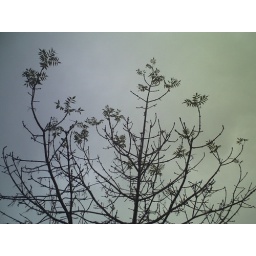
This Ash tree still retains some green leaves, dispite the wind and drop in temperature!